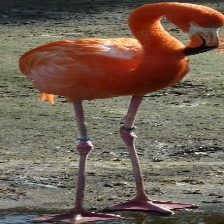
Species: AMERICAN FLAMINGO
Scientific name: PHOENICOPTERUS RUBER